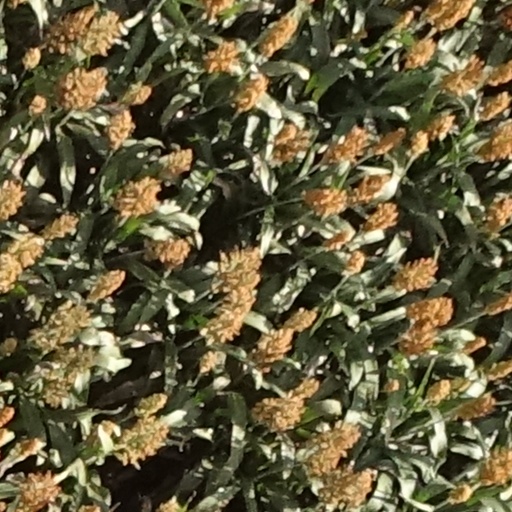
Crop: sorghum